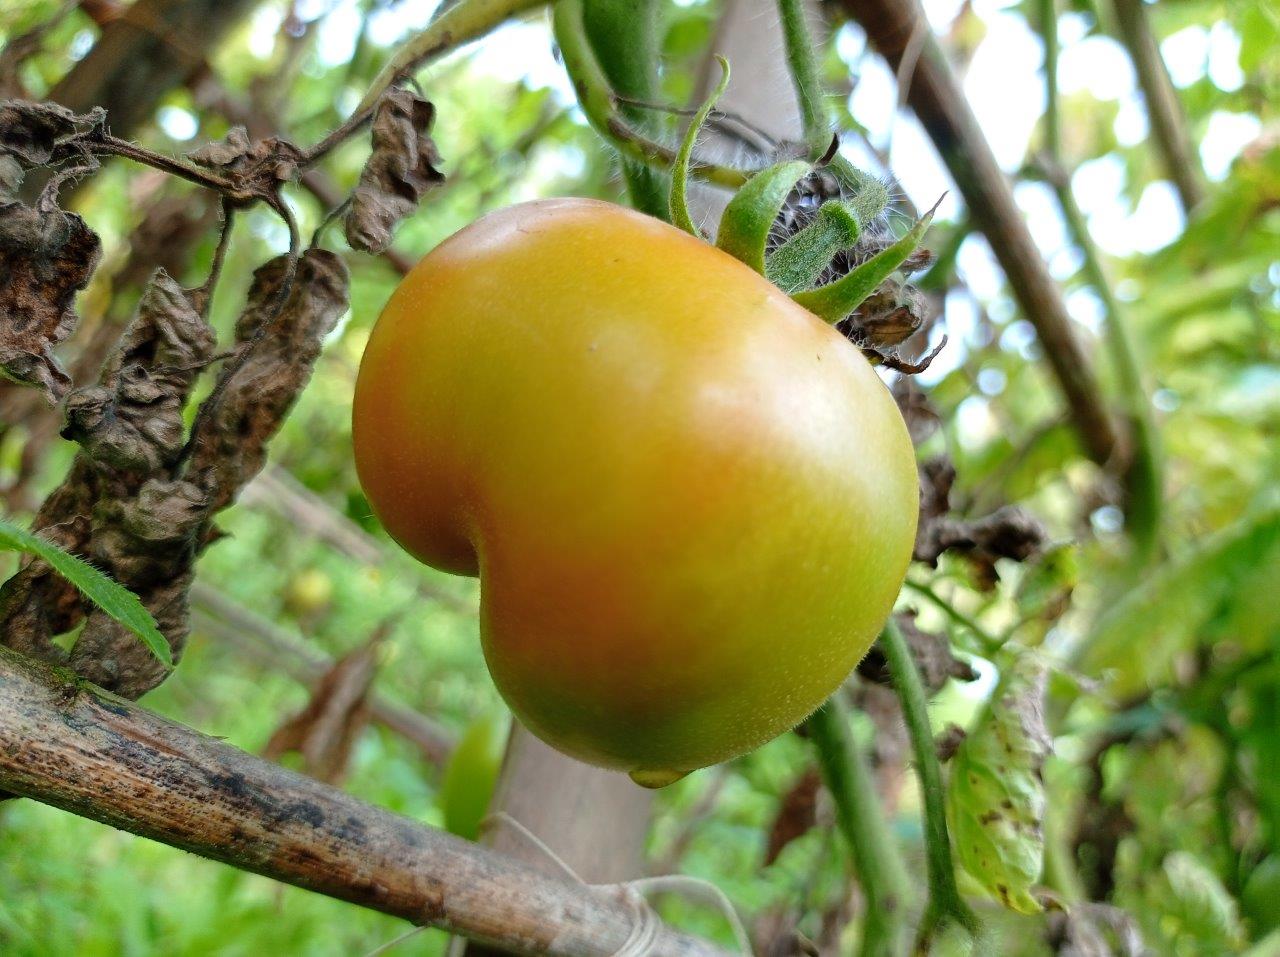
Maturity: Mature